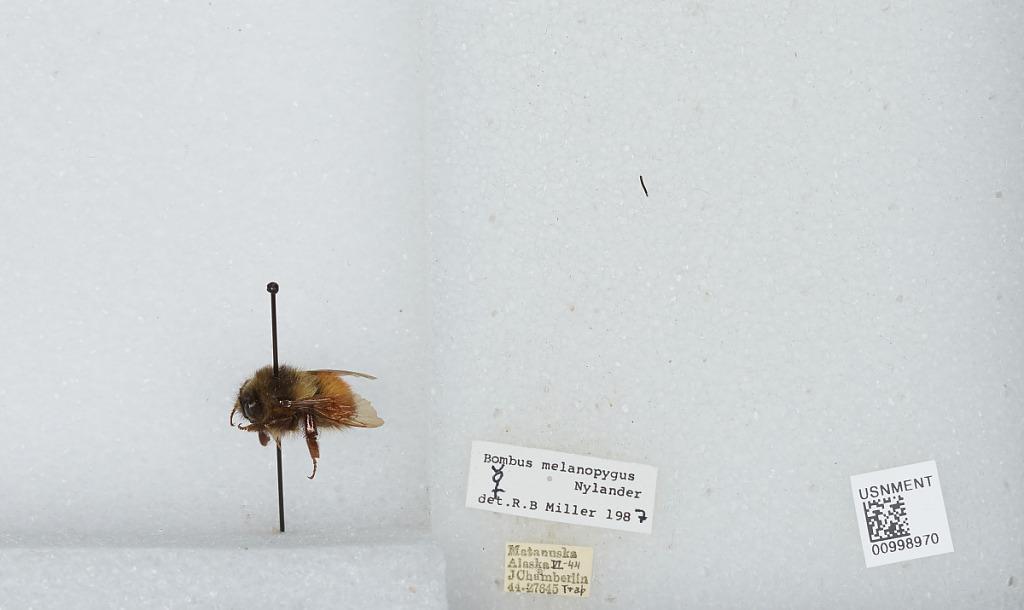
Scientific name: Bombus (Pyrobombus) melanopygus Nylander
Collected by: J. Chamberlin
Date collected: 1944-6-
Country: United States
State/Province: Alaska
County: Matanuska-Susitna
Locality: Matanuska
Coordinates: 61.38, -150.25
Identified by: Miller, R. B.